Yankalilla, South Australia

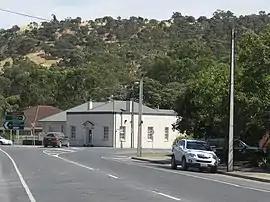
Main Street, Yankalilla

Yankalilla is an agriculturally based town situated on the Fleurieu Peninsula in South Australia, located 72 km south of the state's capital of Adelaide. The town is nestled in the Bungala River valley, overlooked by the southern Mount Lofty Ranges and acts as a service centre for the surrounding agricultural district.